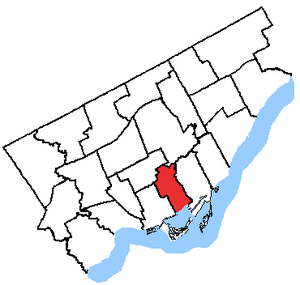
Toronto-Centre est une circonscription provinciale de l'Ontario représentée à l'Assemblée législative de l'Ontario depuis 1999.